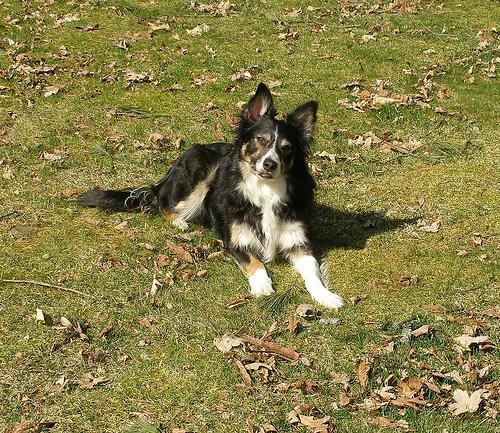
Border_collie